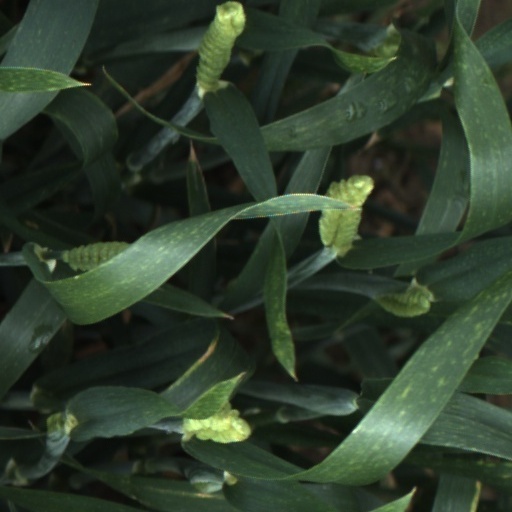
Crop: wheat